Basilica of Our Lady of Lourdes (Poondi)

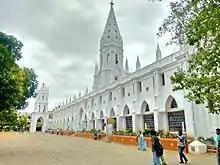
Poondi Church Side View

The present structure of the shrine has a mixture of Gothic and French architectural styles. The facade above the portico has a row of statues of the Twelve Apostles, St. Francis Xavier and Fr. Constantine Joseph Beschi. The church has a relic of the True Cross, believed to be the one on which Christ was crucified.